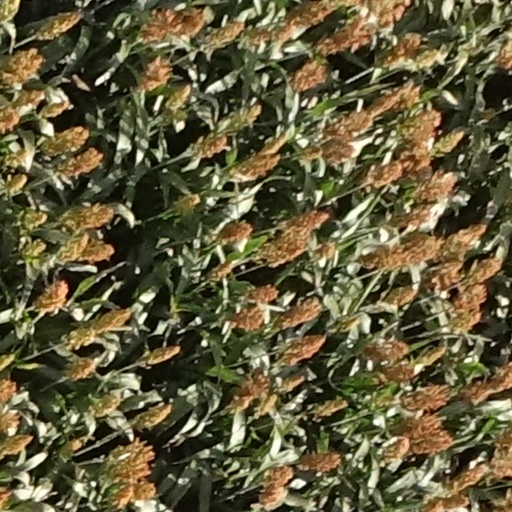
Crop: sorghum